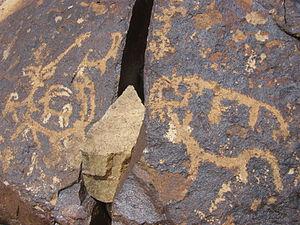
Cet article recense les sites pétroglyphiques en Asie.